Pearly penile papules

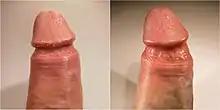

Generally, reassurance is given and no treatment is needed. Laser or cryotherapy may be considered for men who find PPPs distressing to look at or feel excessive embarrassment.